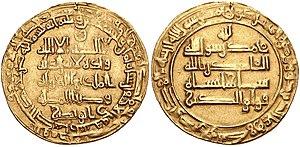
Cette liste présente les dirigeants de la Perse et de l'Iran.
Majd o-dowleh Rostam ou Abû Talib Majd ad-Dawla Rustam est le fils aîné de Fakhr ad-Dawla `Alî auquel il succède en 997 comme émir bouyide de Ray jusqu'à sa mort en 1029 et à la prise de Ray par les Ghaznavides.